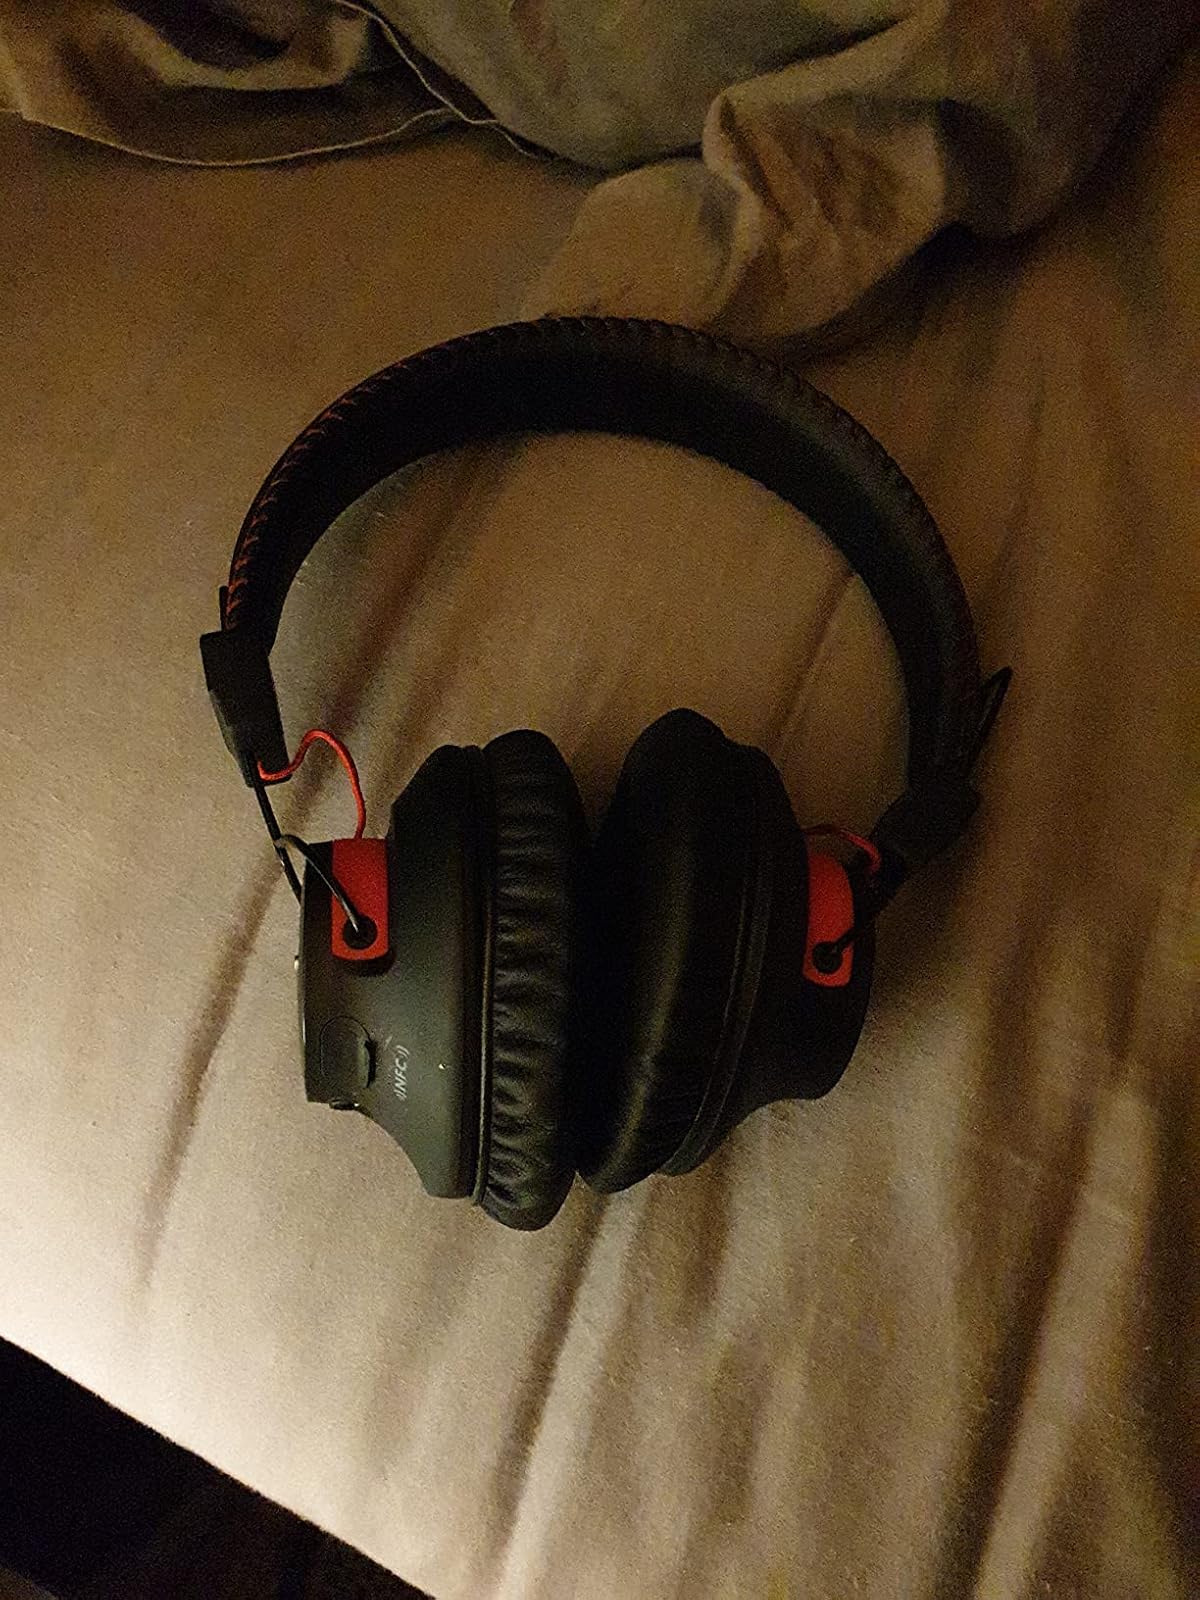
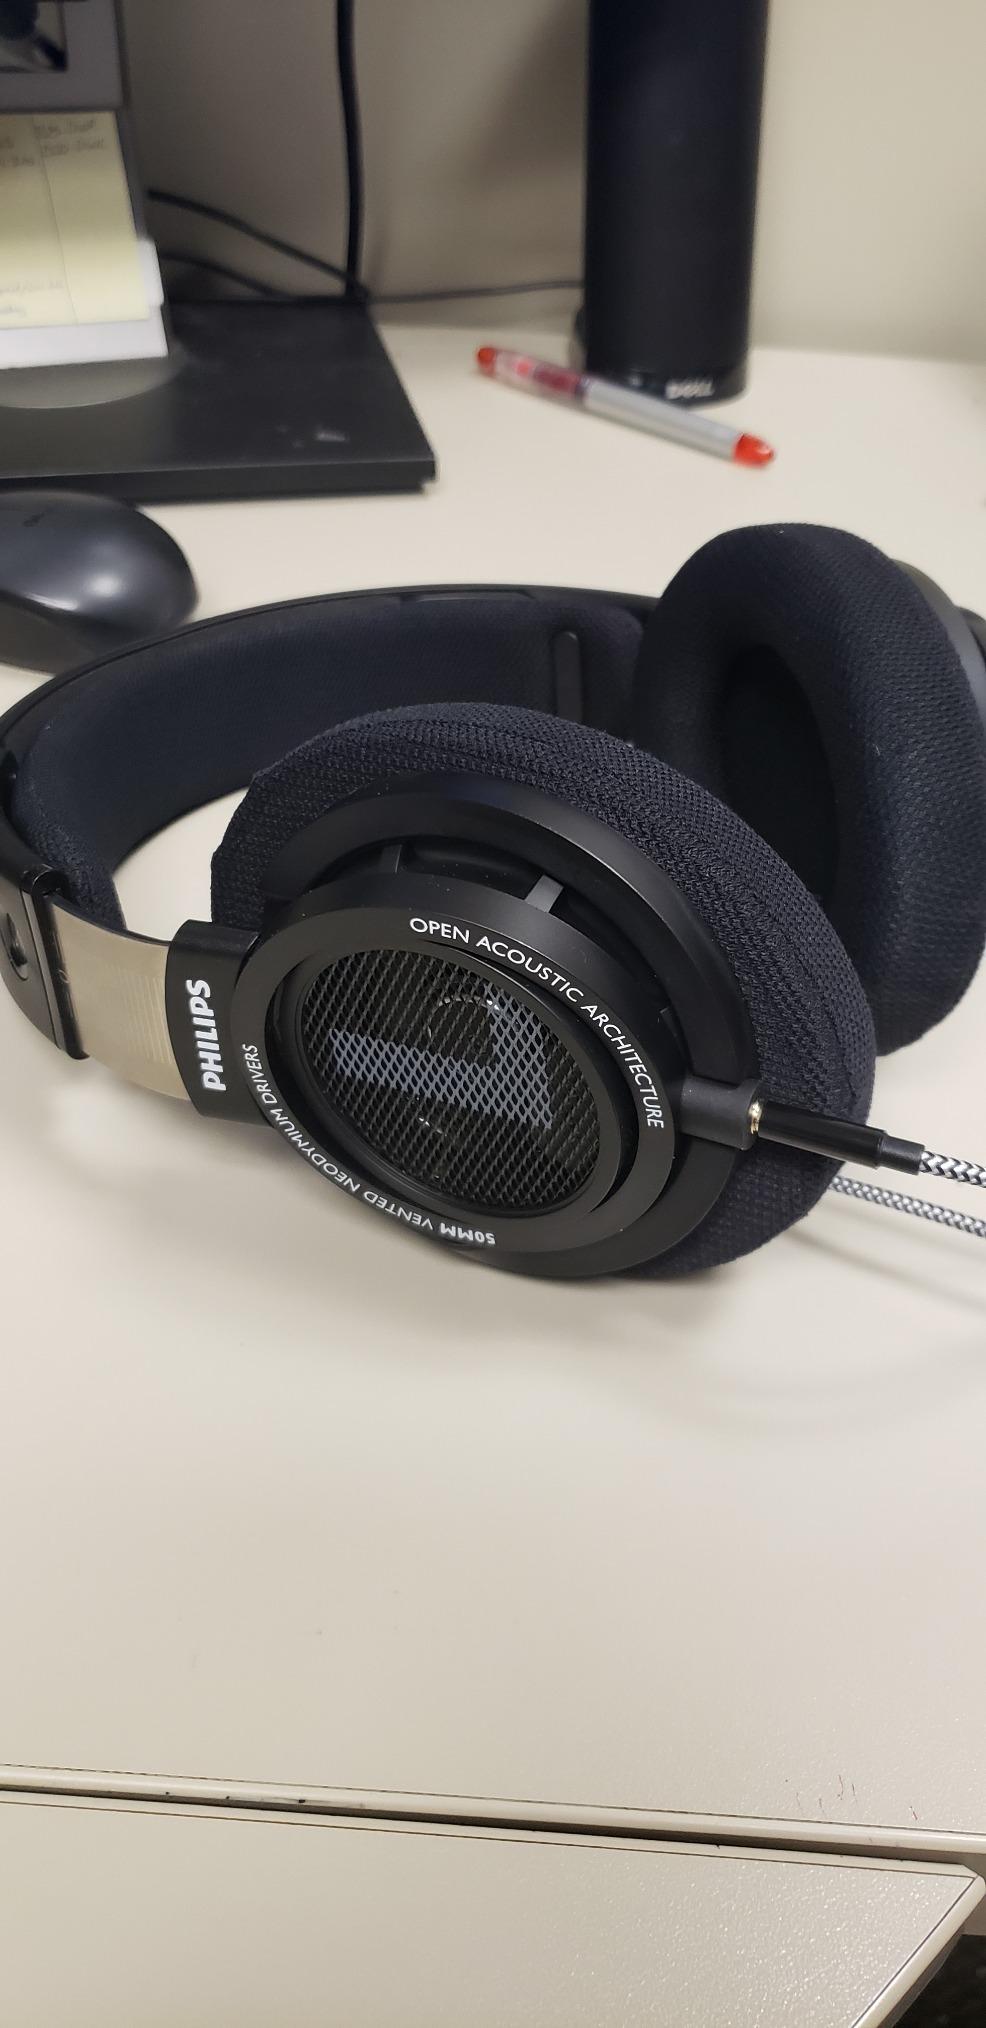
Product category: headphones
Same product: no